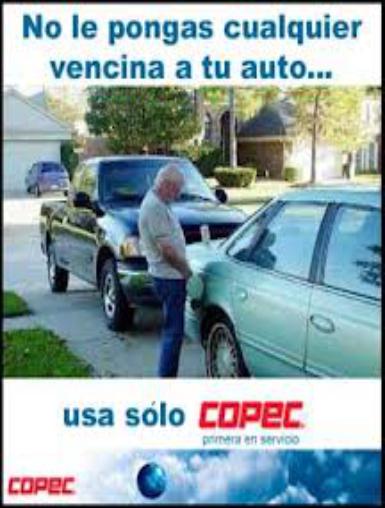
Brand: Copec
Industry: Transportation